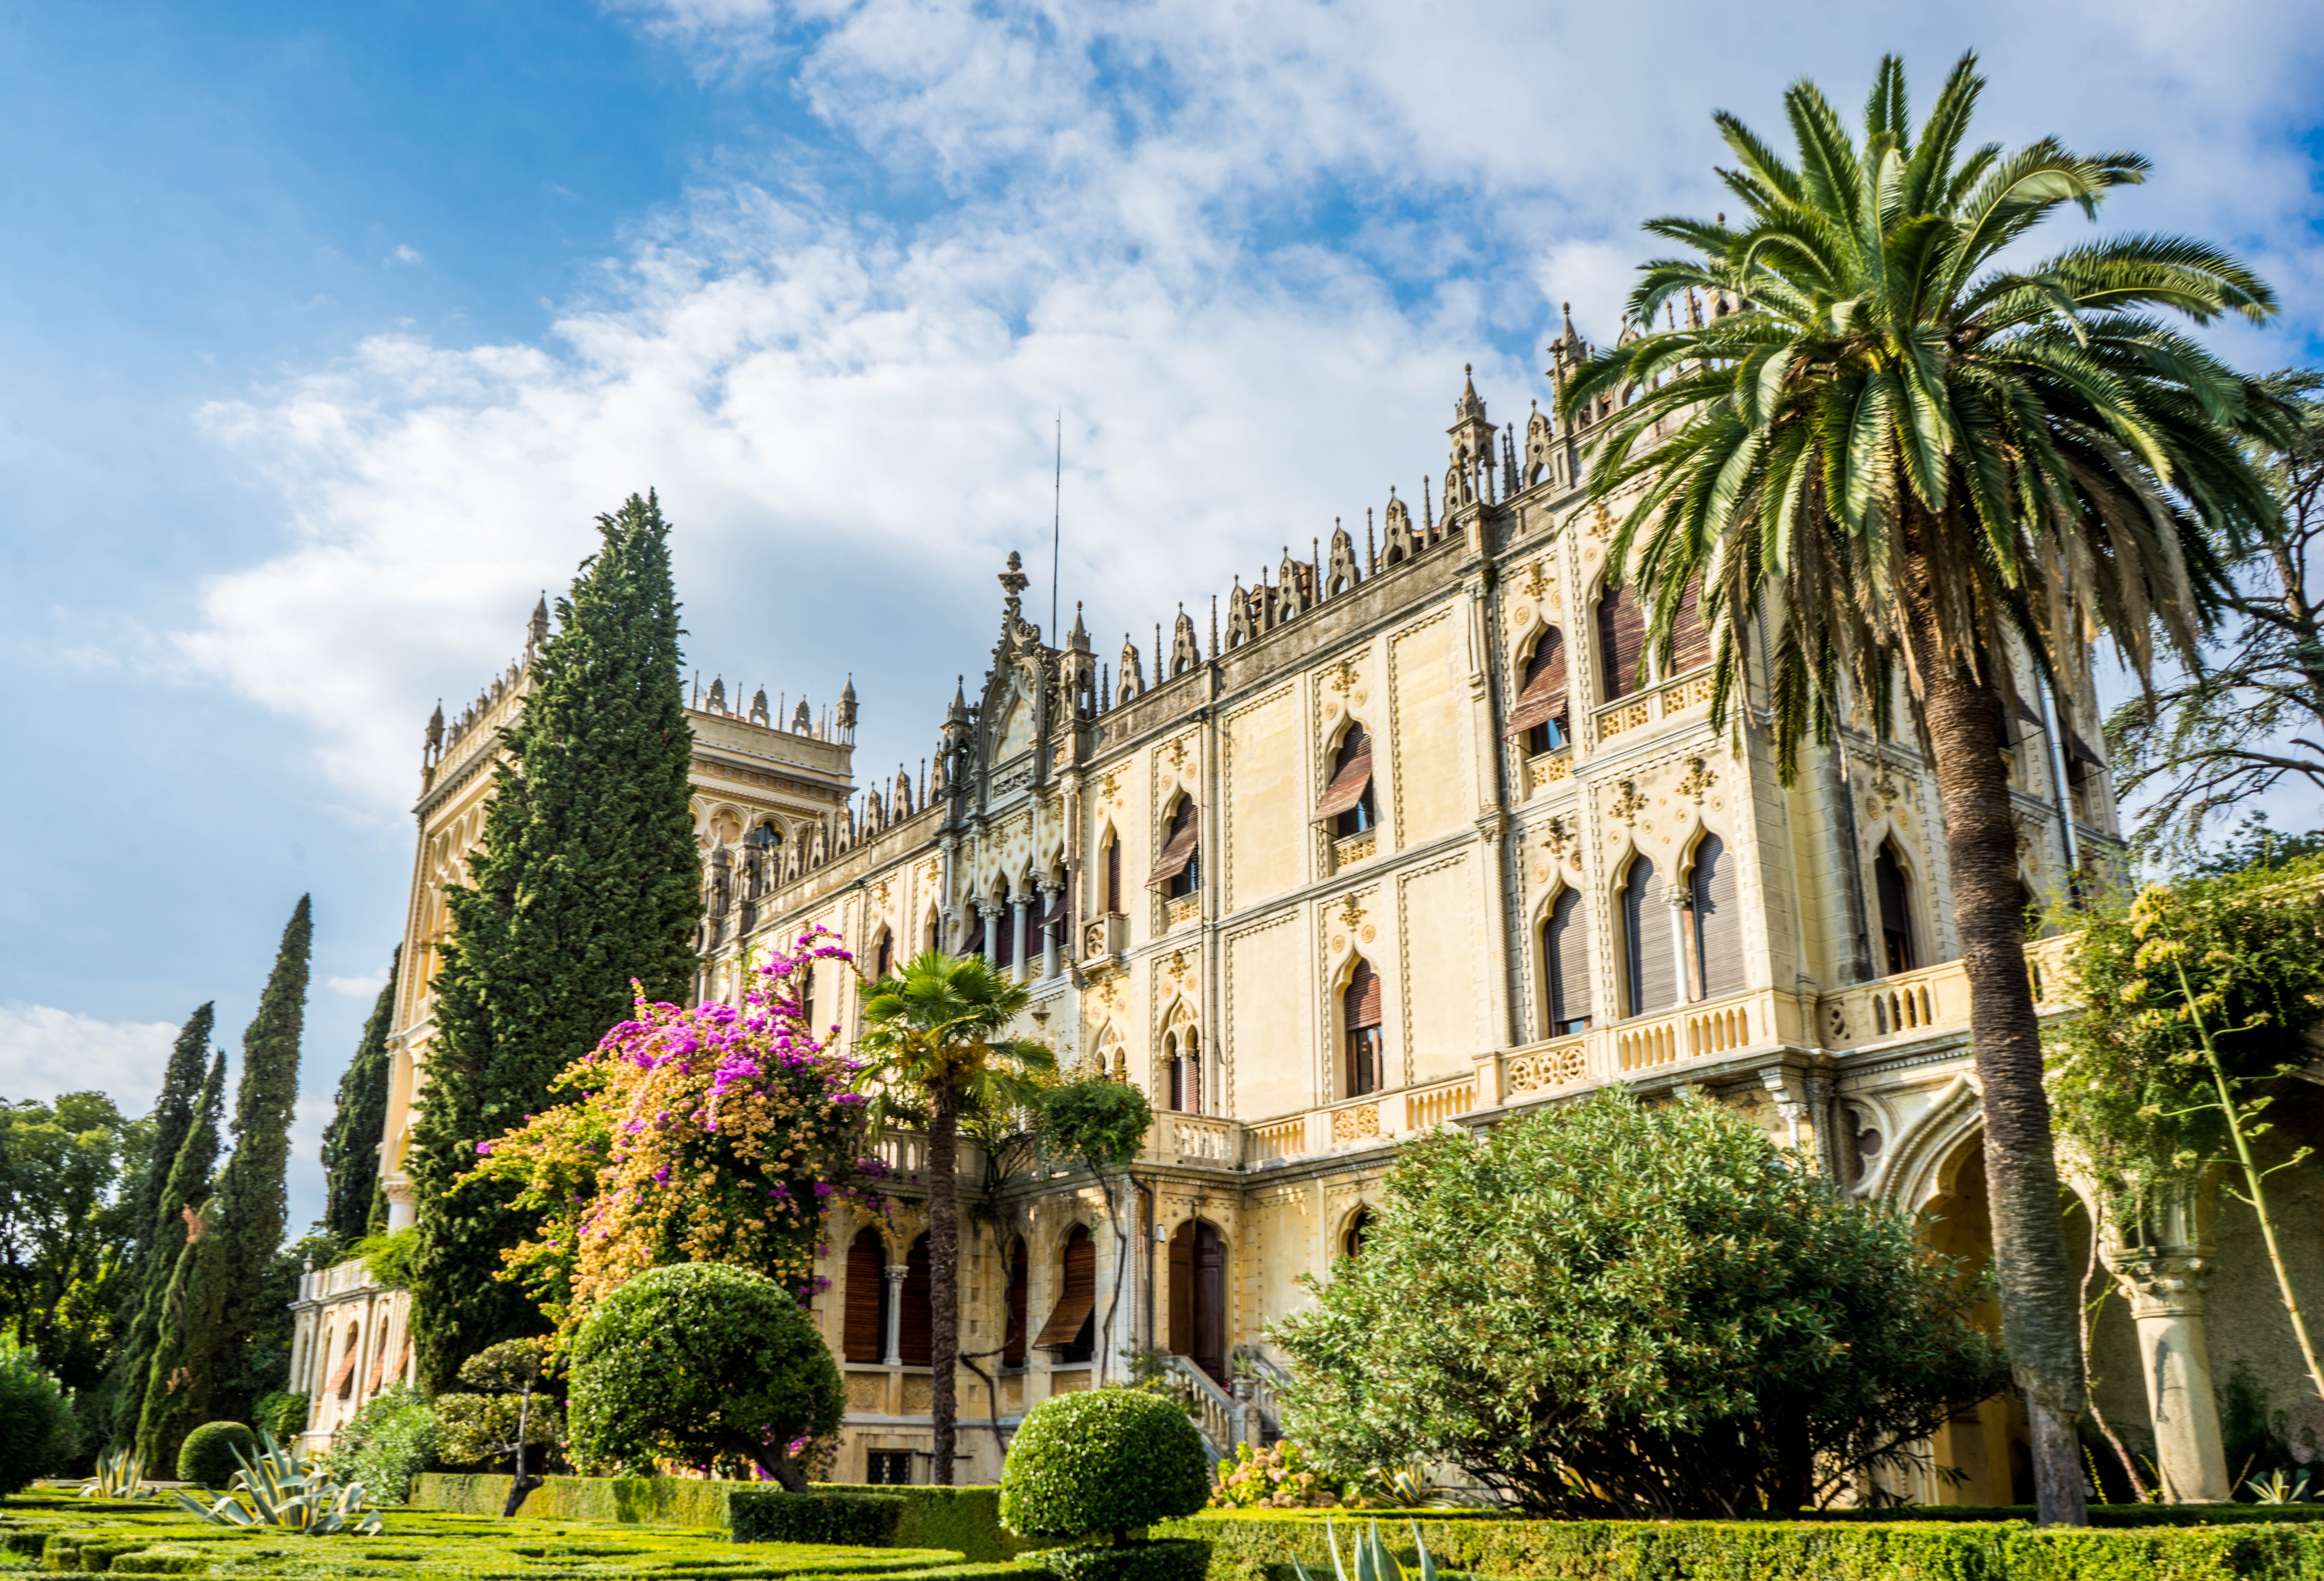
landscape, nature, architecture, sky, villa, mansion, building, palace, summer, vacation, travel, island, romantic, landmark, italy, garden, tourism, outdoors, clouds, luxury, estate, exotic, palm trees, lake garda, isola del garda, arecales